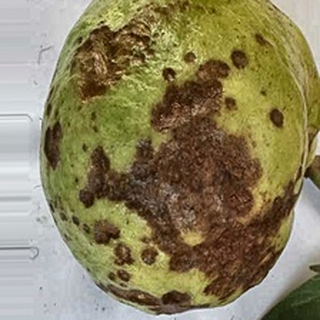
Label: guava_anthracnose